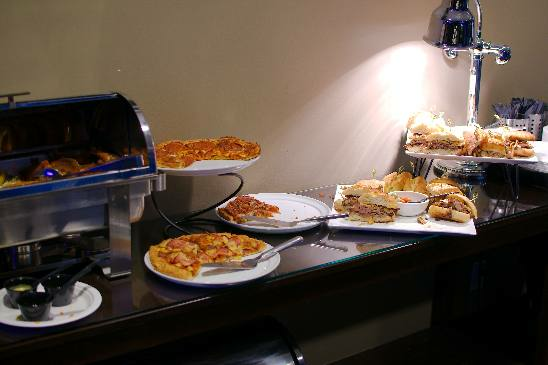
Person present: No